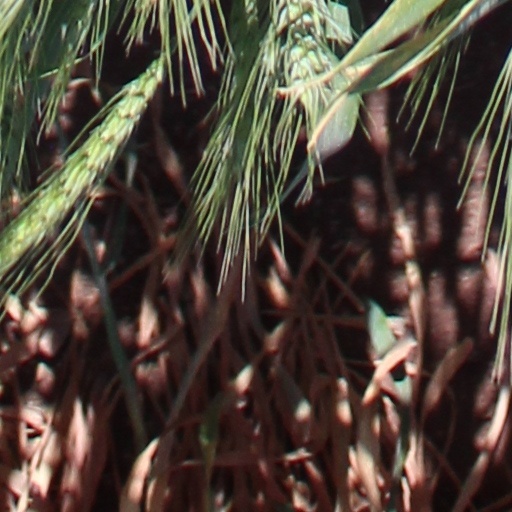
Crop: wheat